Warsaw

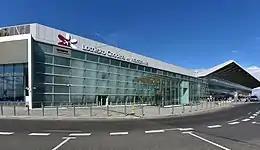
Warsaw Chopin Airport

Further south is the so-called Royal Route, with many historical churches, Baroque and Classicist palaces, most notably the Presidential Palace, and the University of Warsaw campus. The former royal residence of King John III Sobieski at Wilanów is notable for its Baroque architecture and eloquent palatial garden.